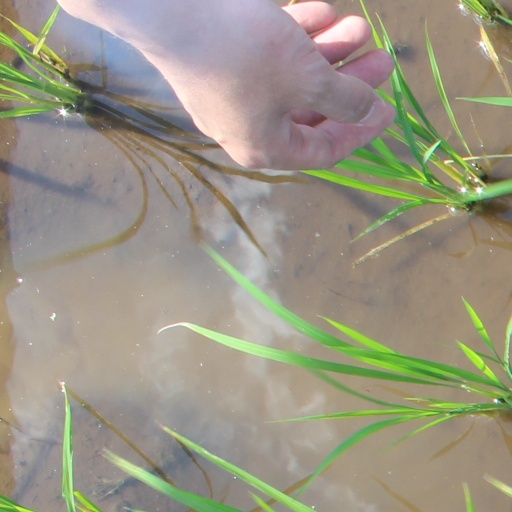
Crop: rice